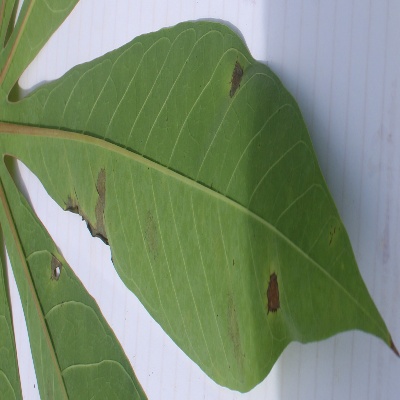
Crop: Cassava
Condition: brown spot